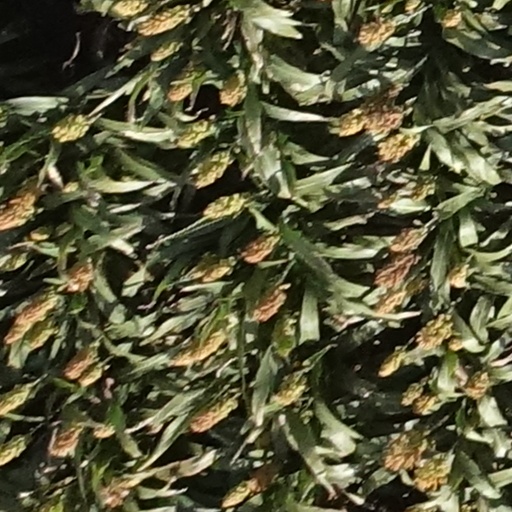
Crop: sorghum